Meet Me in the Bathroom (film)

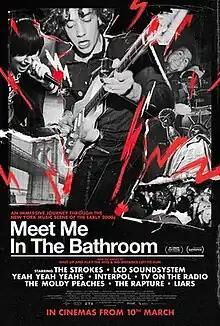
United Kingdom theatrical poster

Meet Me in the Bathroom is a 2022 indie rock documentary film directed by Will Lovelace and Dylan Southern. It is based upon the 2017 book of the same name by Lizzy Goodman.